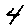
Label: 4